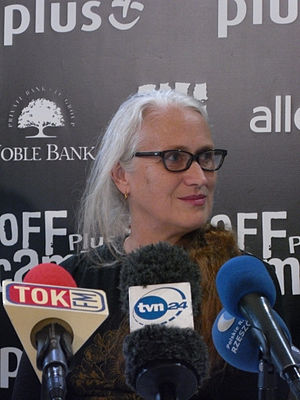
Jane Campion
Jane Campion er en filminstruktør fra New Zealand, som nu lever i Australien.